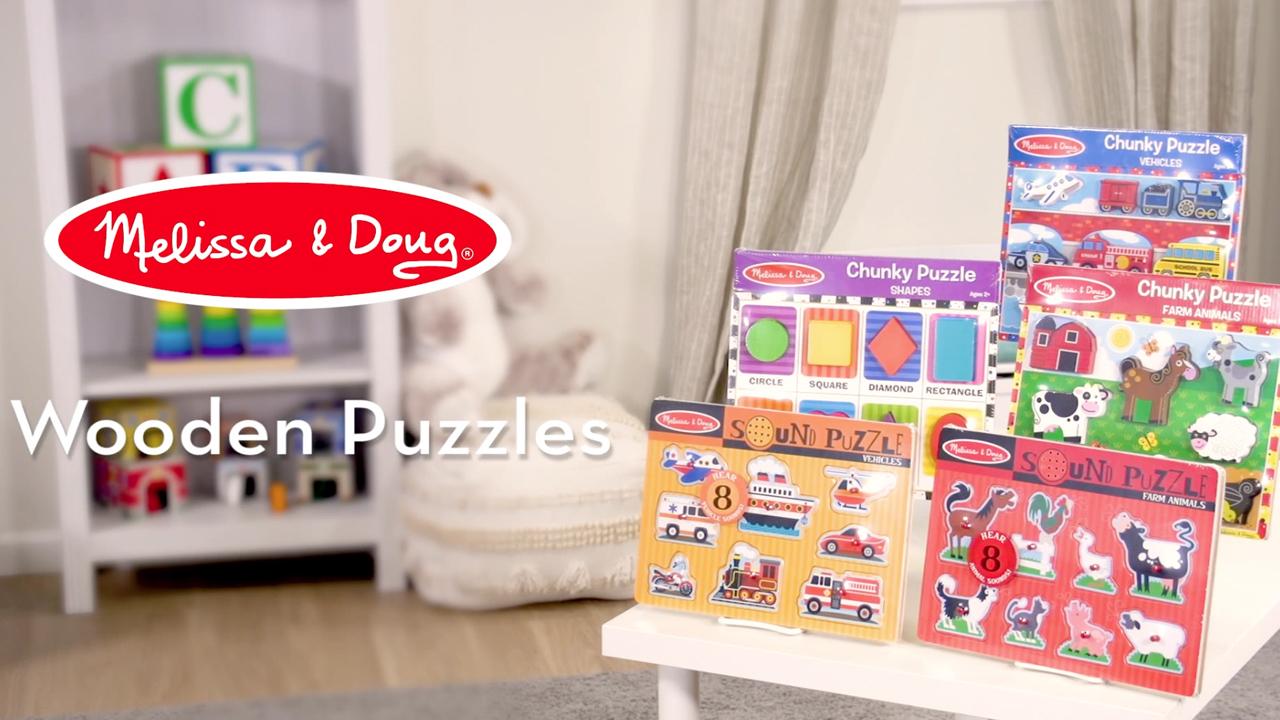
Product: Melissa & Doug Safari Wooden Chunky Puzzle (Preschool, Chunky Wooden Pieces, Full-Color Pictures, 8 Pieces, Great Gift for Girls and Boys - Best for 2, 3, and 4 Year Olds)
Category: Toys & Games | Puzzles | Pegged Puzzles
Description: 8-PIECE WOODEN PUZZLE: The Melissa and Doug Safari Wooden Chunky Puzzle features 8 wooden, durable, easy-to-grasp pieces that display full-color pictures of safari animals.
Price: $9.99
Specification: ProductDimensions:10.6x11.8x0.5inches|ItemWeight:1.1pounds|ShippingWeight:1.65pounds(Viewshippingratesandpolicies)|DomesticShipping:ItemcanbeshippedwithinU.S.|InternationalShipping:ThisitemcanbeshippedtoselectcountriesoutsideoftheU.S.LearnMore|ASIN:B000B9RHYC|Itemmodelnumber:3722|Manufacturerrecommendedage:24months-4years